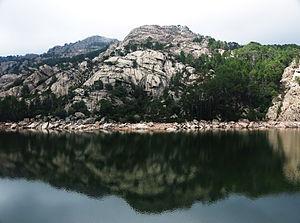
Le lac de l'Ospédale.
L'Ospedale est un village situé sur la commune de Porto-Vecchio, en Corse-du-Sud. Il est situé dans la microrégion du Freto, qui occupe l'extrémité méridionale de l'île. C'est le plus haut village de Corse-du-Sud, devançant Serra-di-Scopamène et Renno. Ses hameaux Cartalavone et Agnarone culminent à 1 050 m.